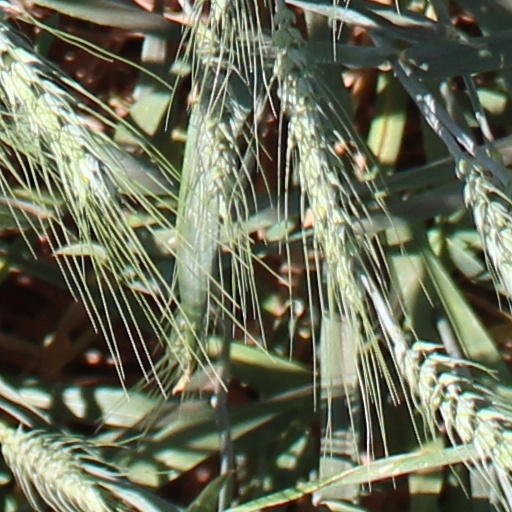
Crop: wheat